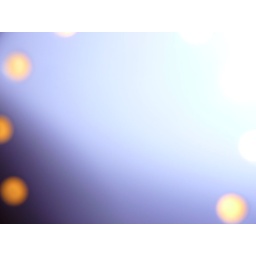
The ventilation holes in the back of my desk lamp very close up.